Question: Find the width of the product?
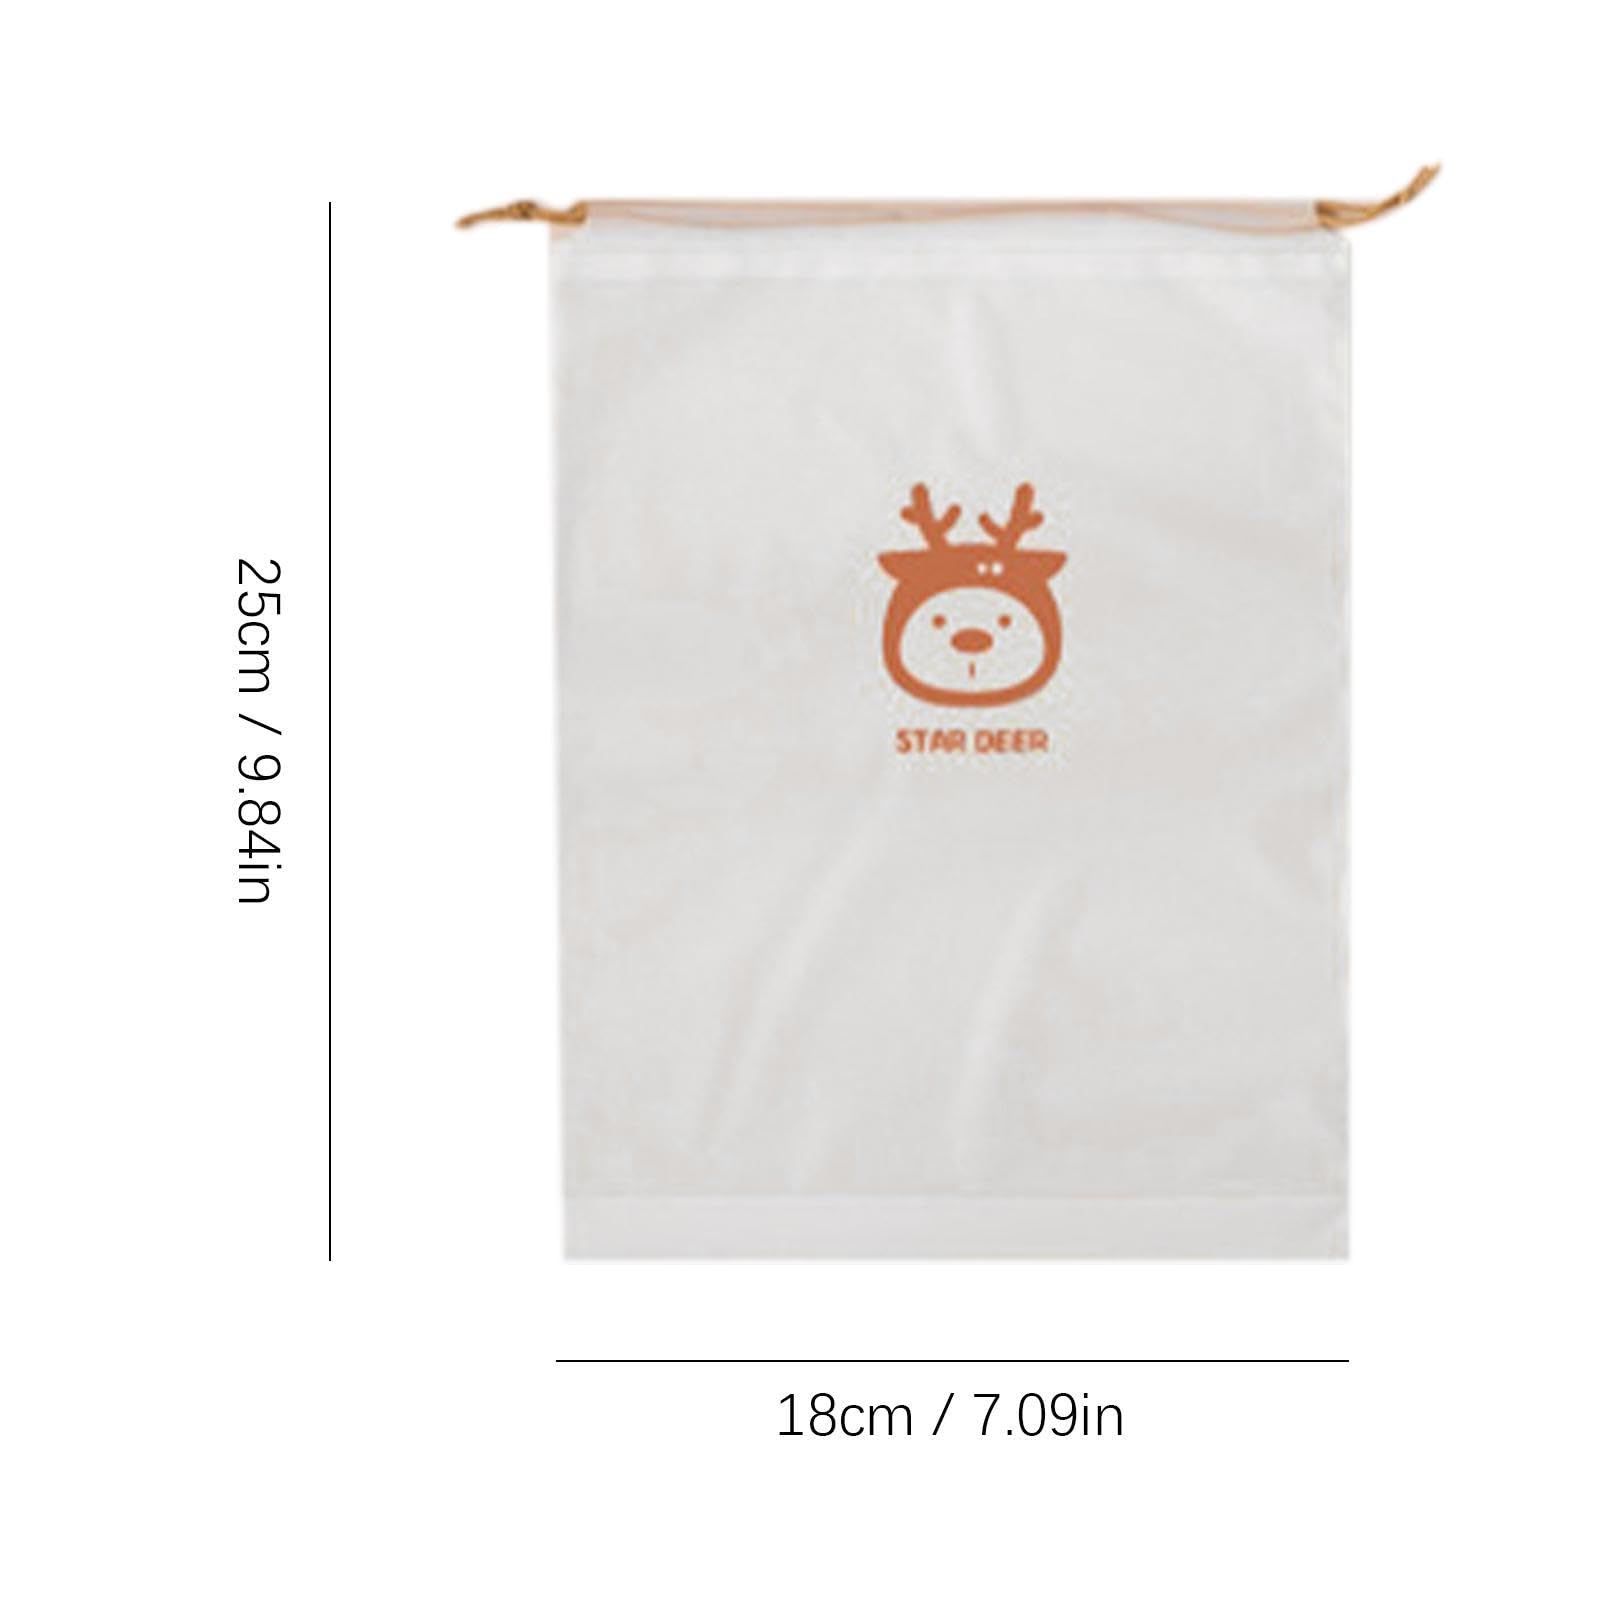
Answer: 18.0 centimetre